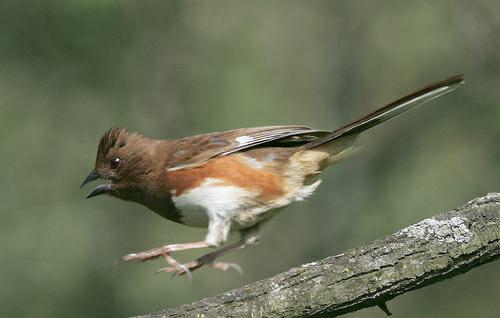
A photo of a eastern towhee